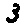
Label: 3